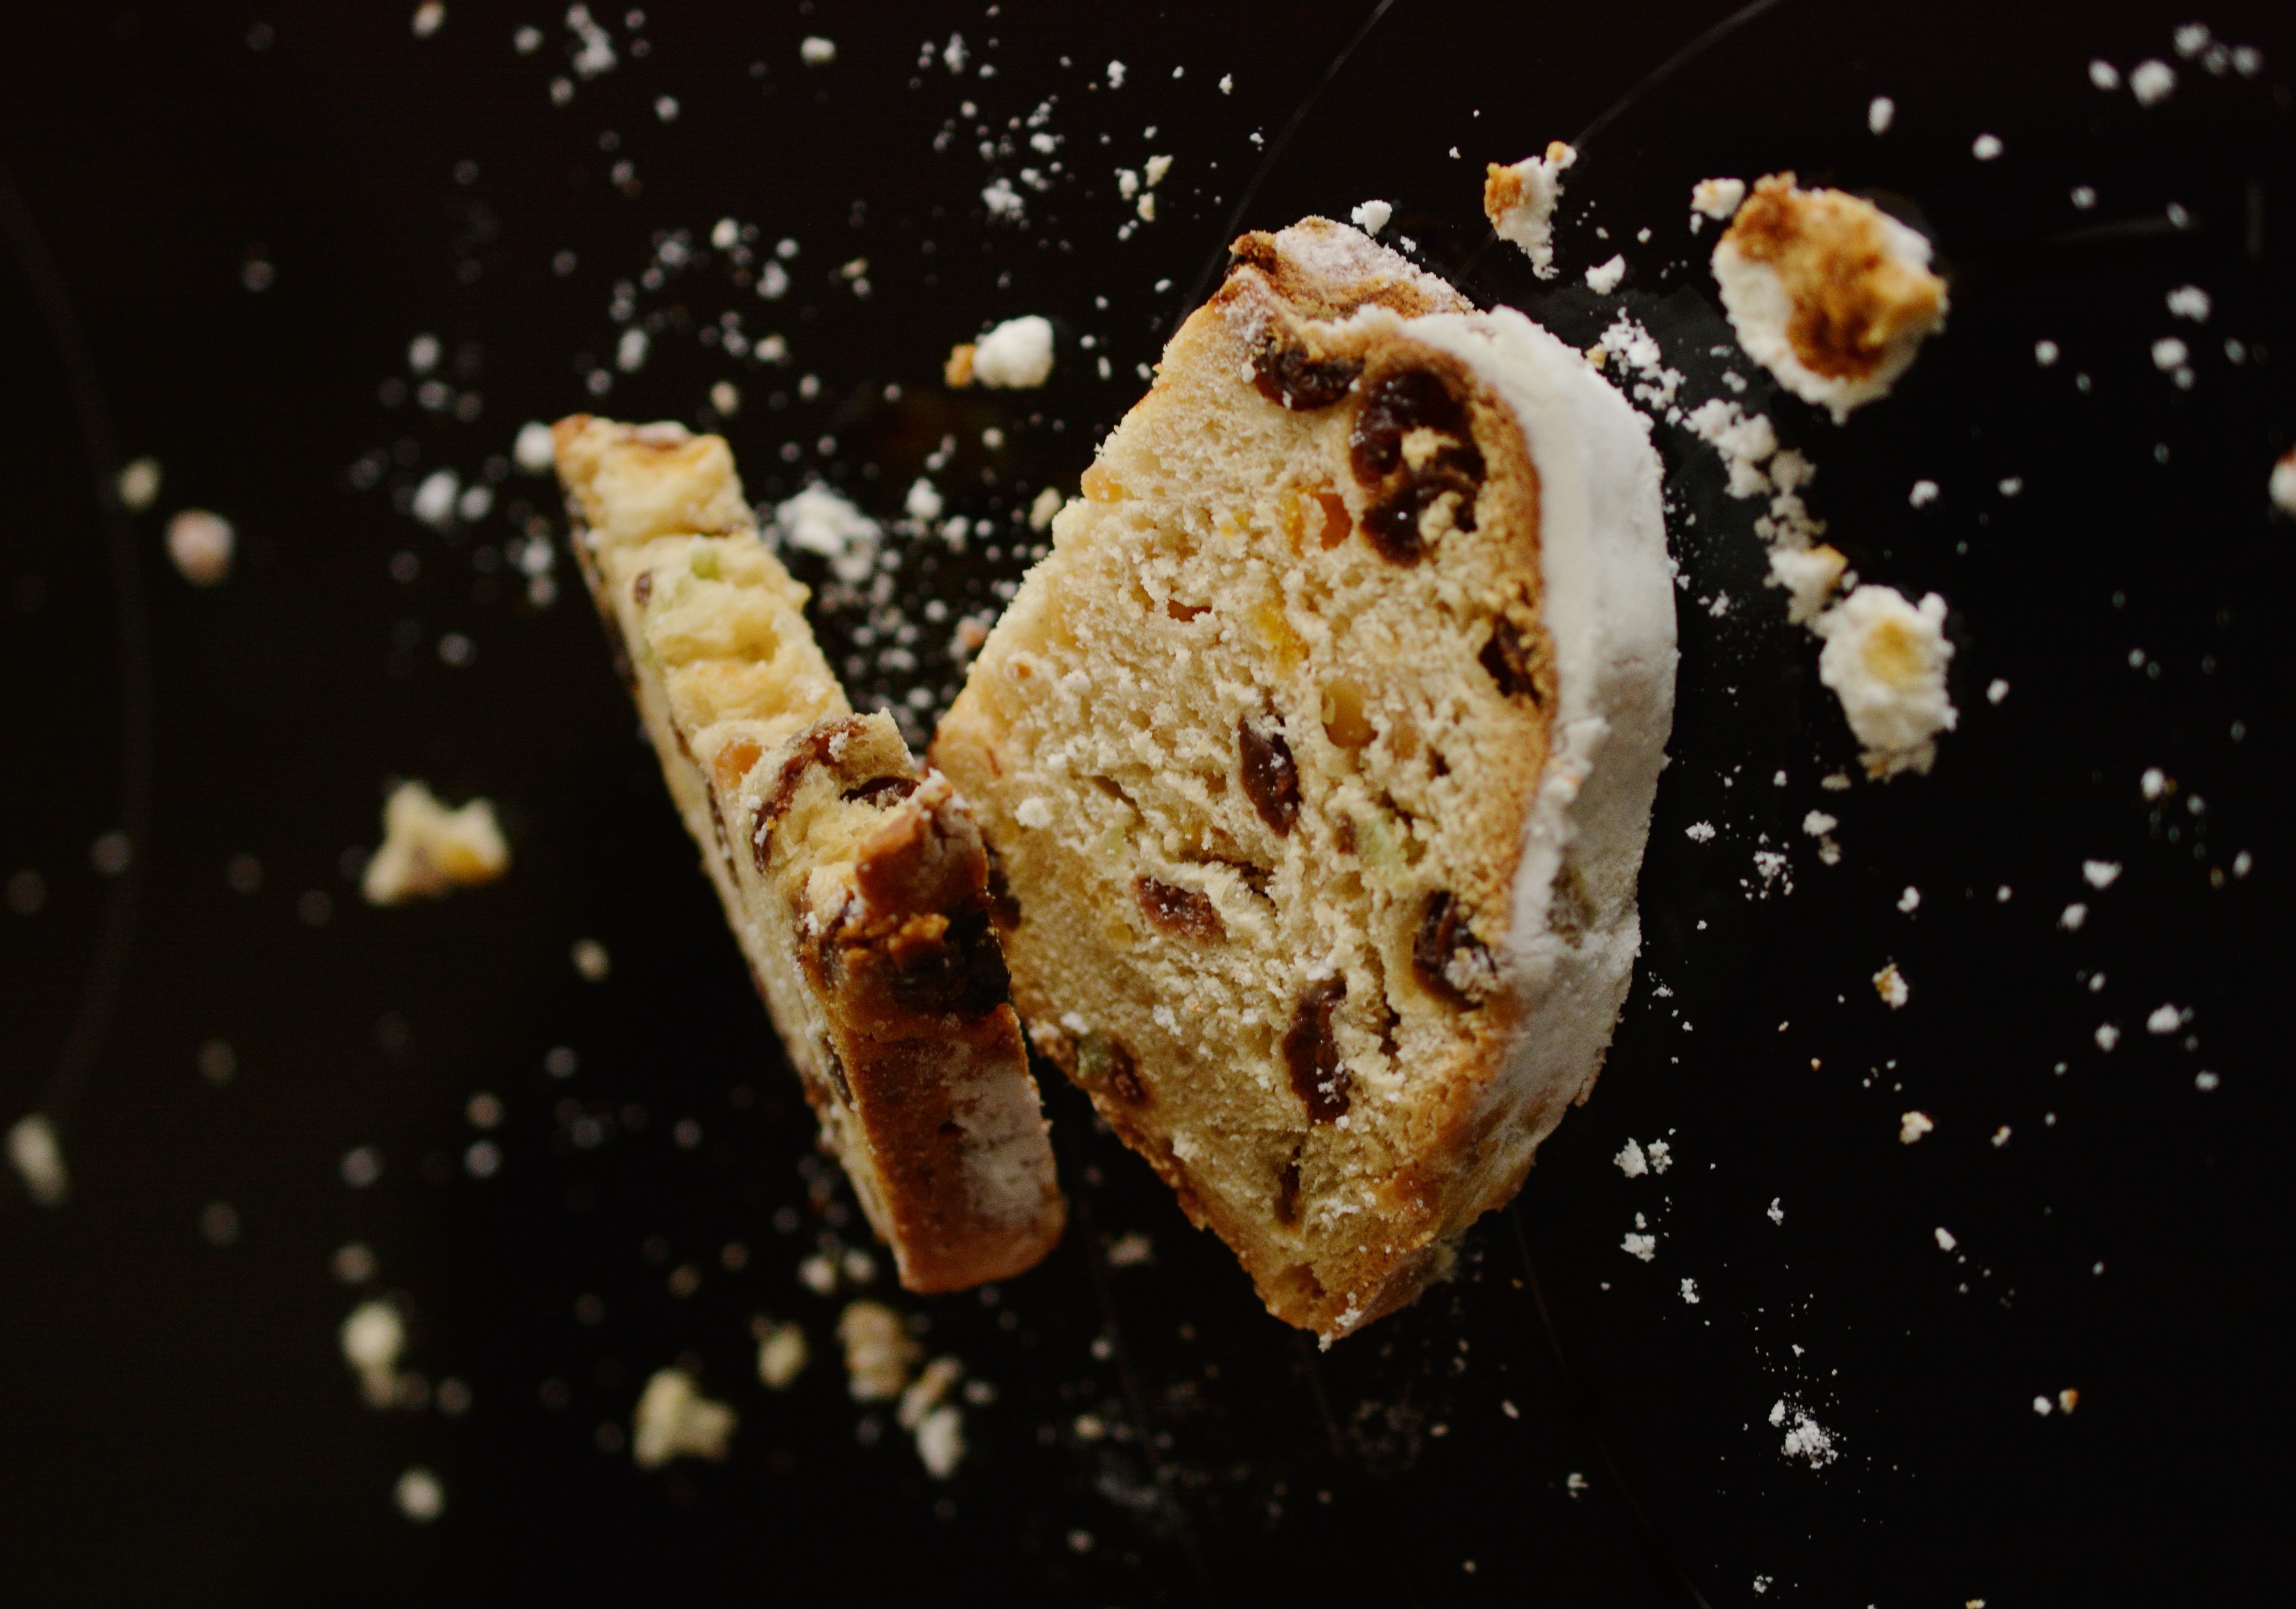
tunnel, food, produce, christmas, dessert, cake, advent, bake, christmas time, pastries, icing sugar, crumb, baked goods, flavor, christmas baking, christmas stollen, snack food, christmas sweets